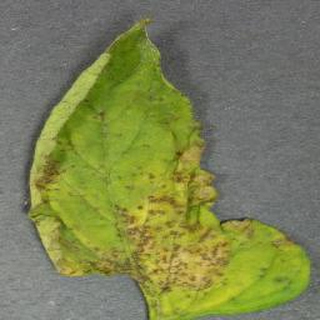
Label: tomato_bacterial_spot